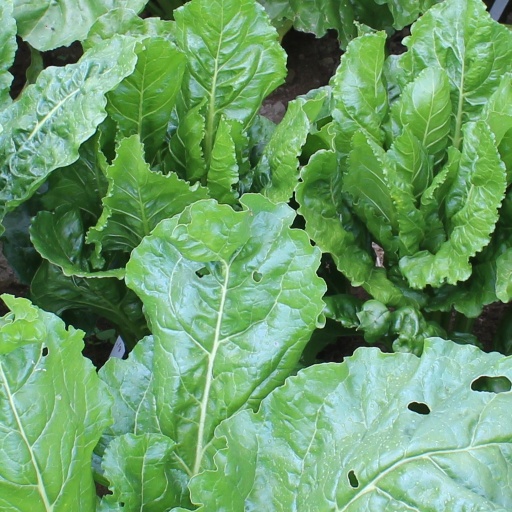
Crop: sugar beet